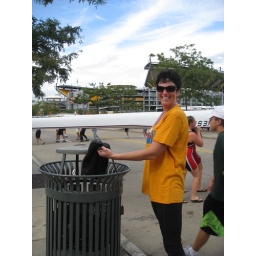
Celebrating throwing our stinky water shoes in the trashcan!